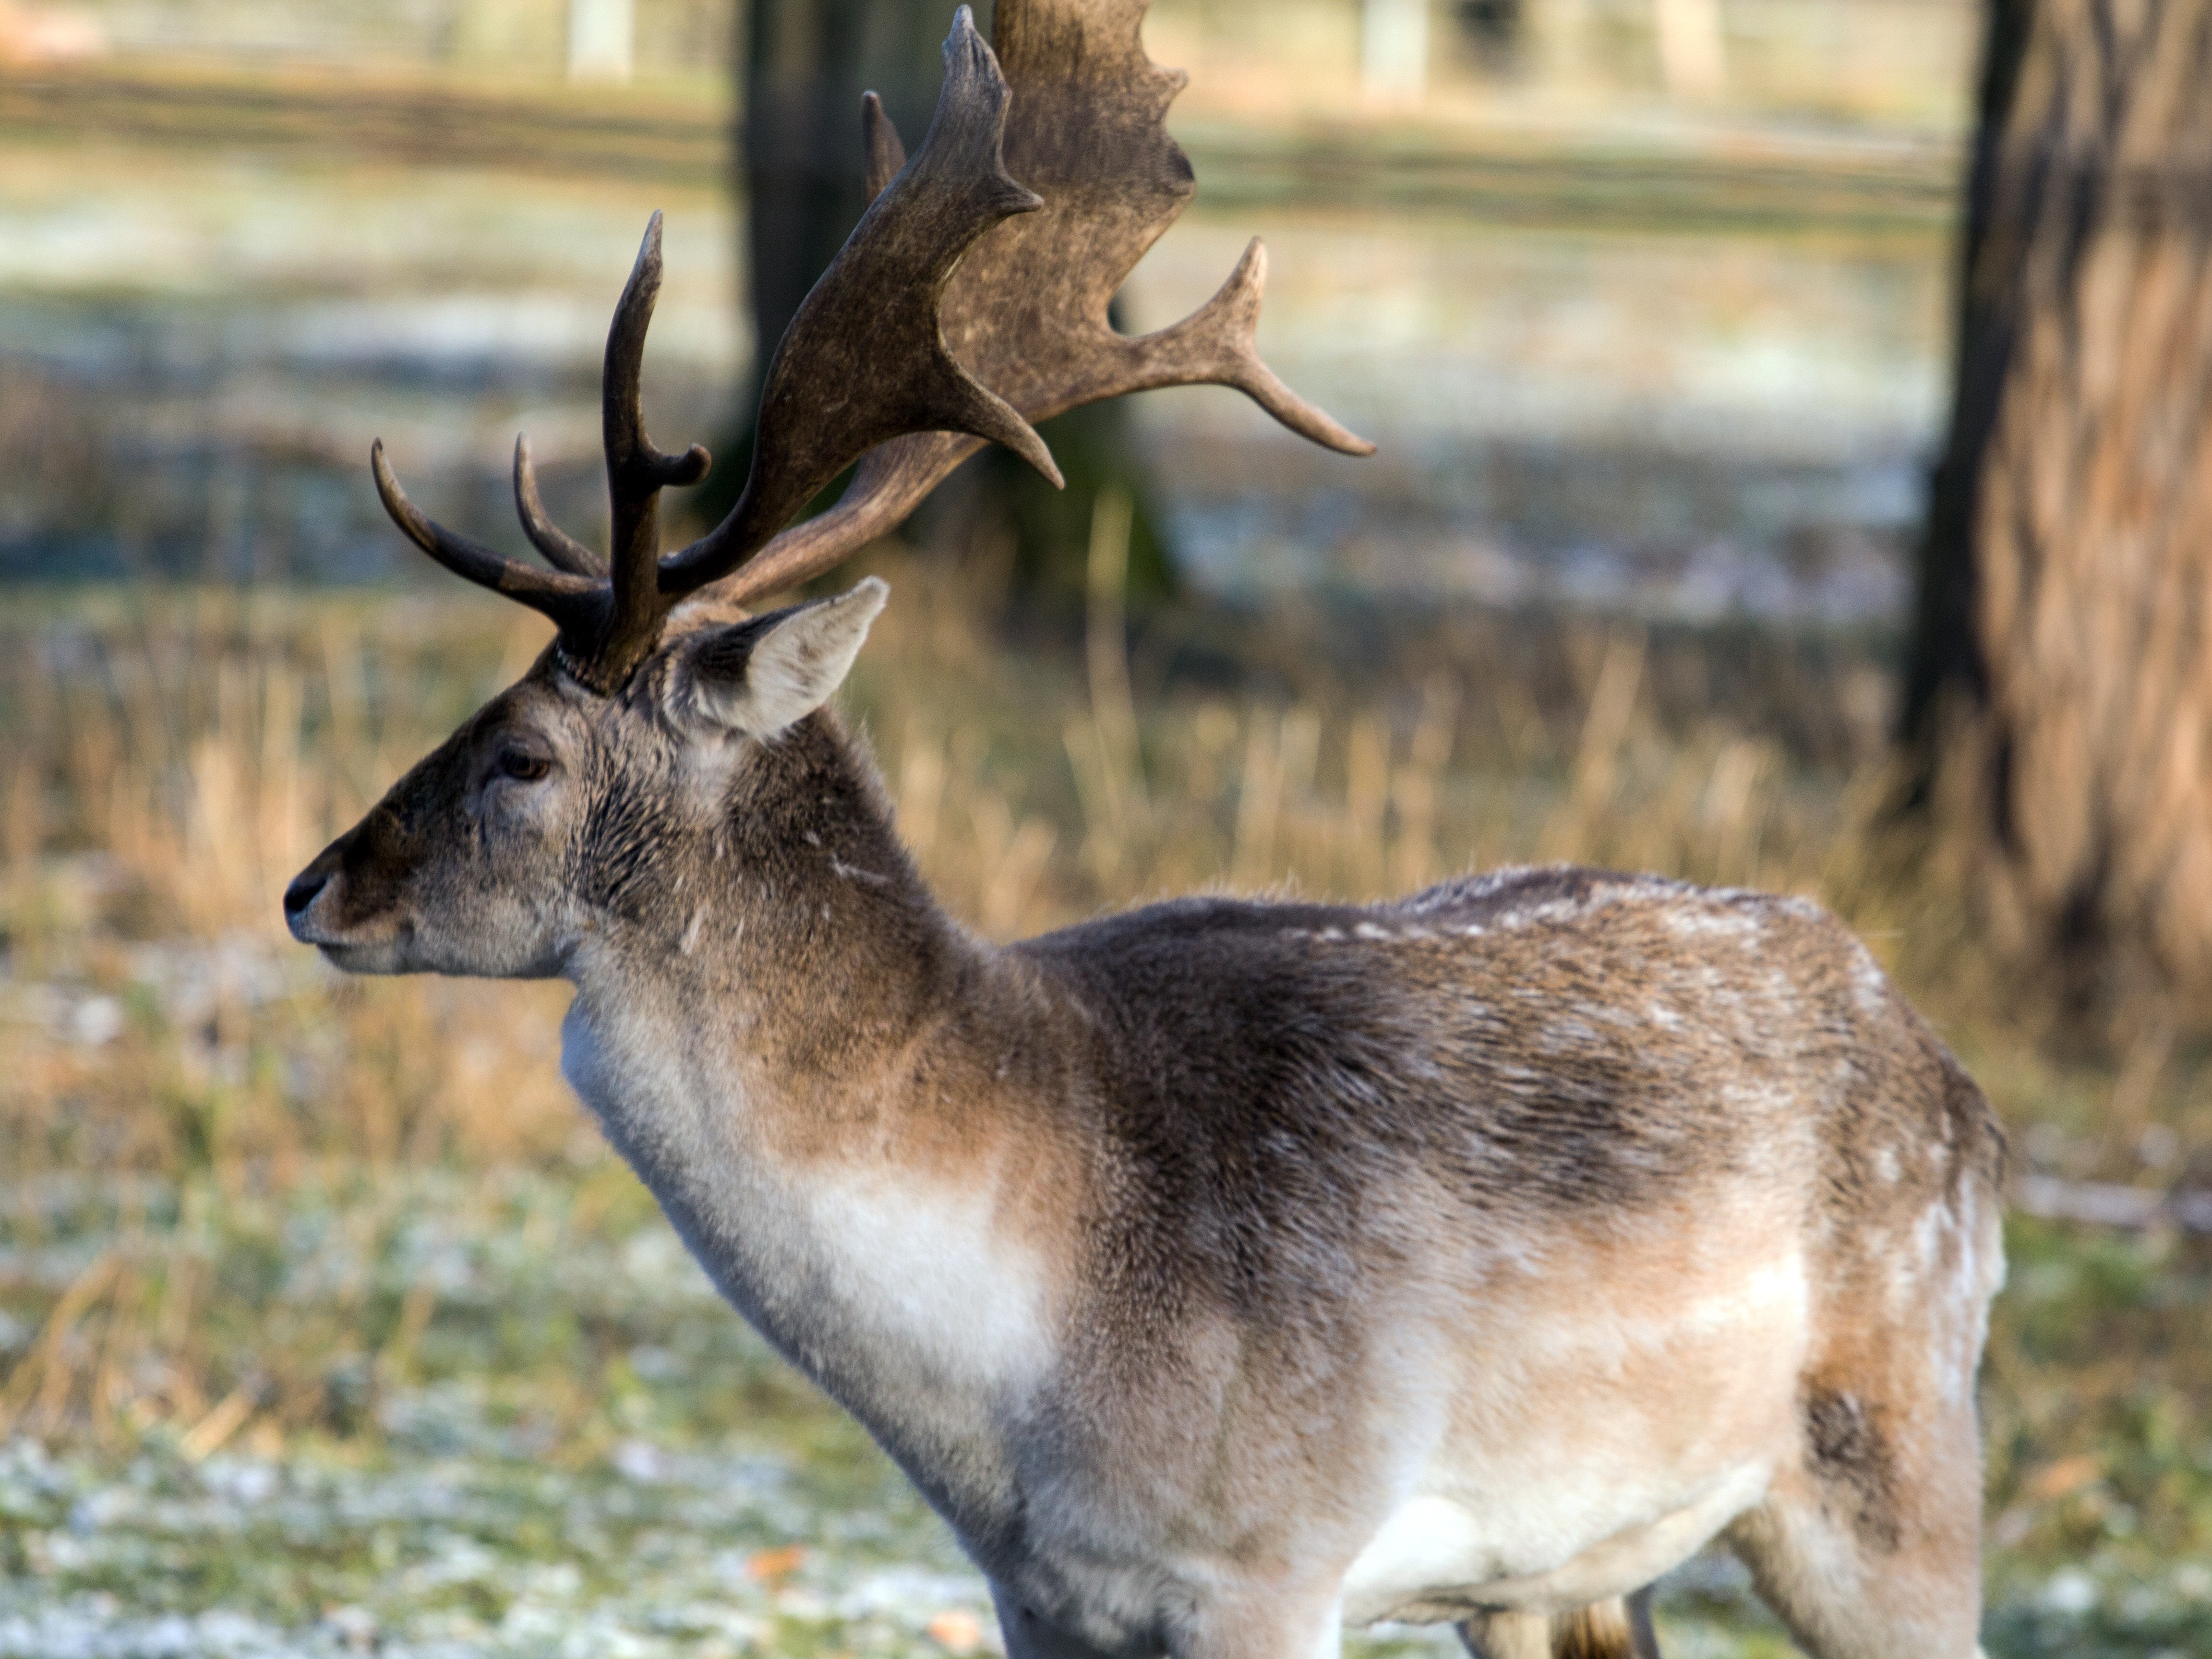
wildlife, wild, deer, zoo, horn, mammal, fauna, vertebrate, fallow deer, red deer, white tailed deer, musk deer